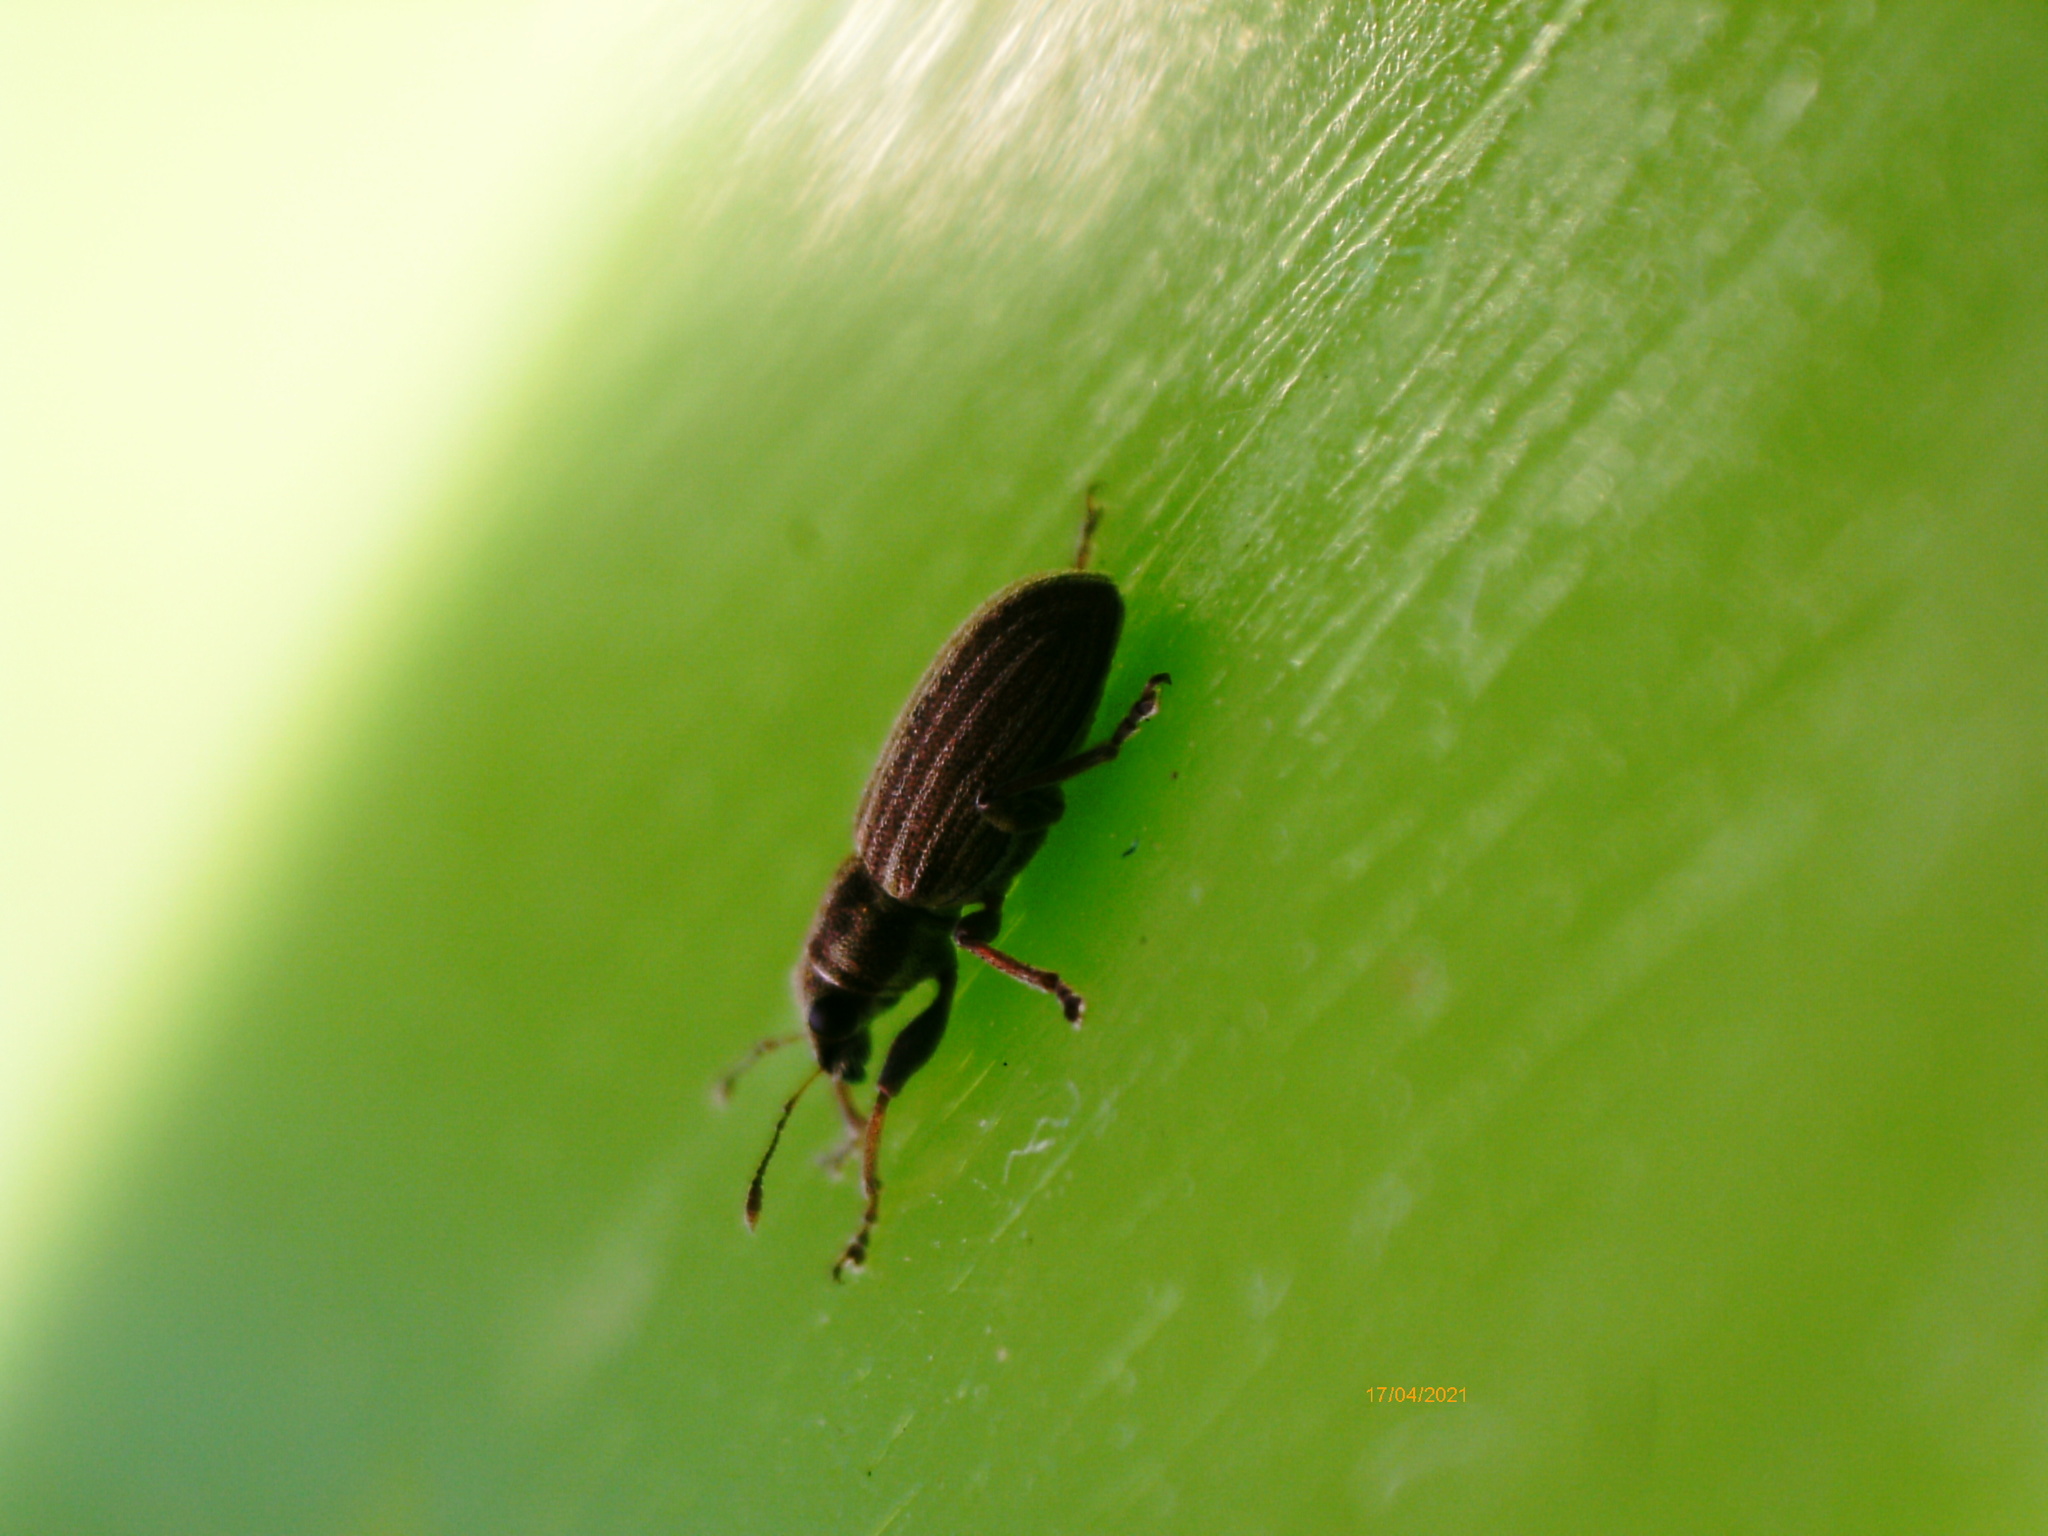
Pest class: pea_leaf_weevil